Kraavi

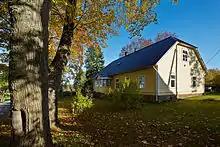
The old Kraavi schoolhouse, now a national historical monument

Kraavi is a village in Antsla Parish, Võru County in southeastern Estonia.